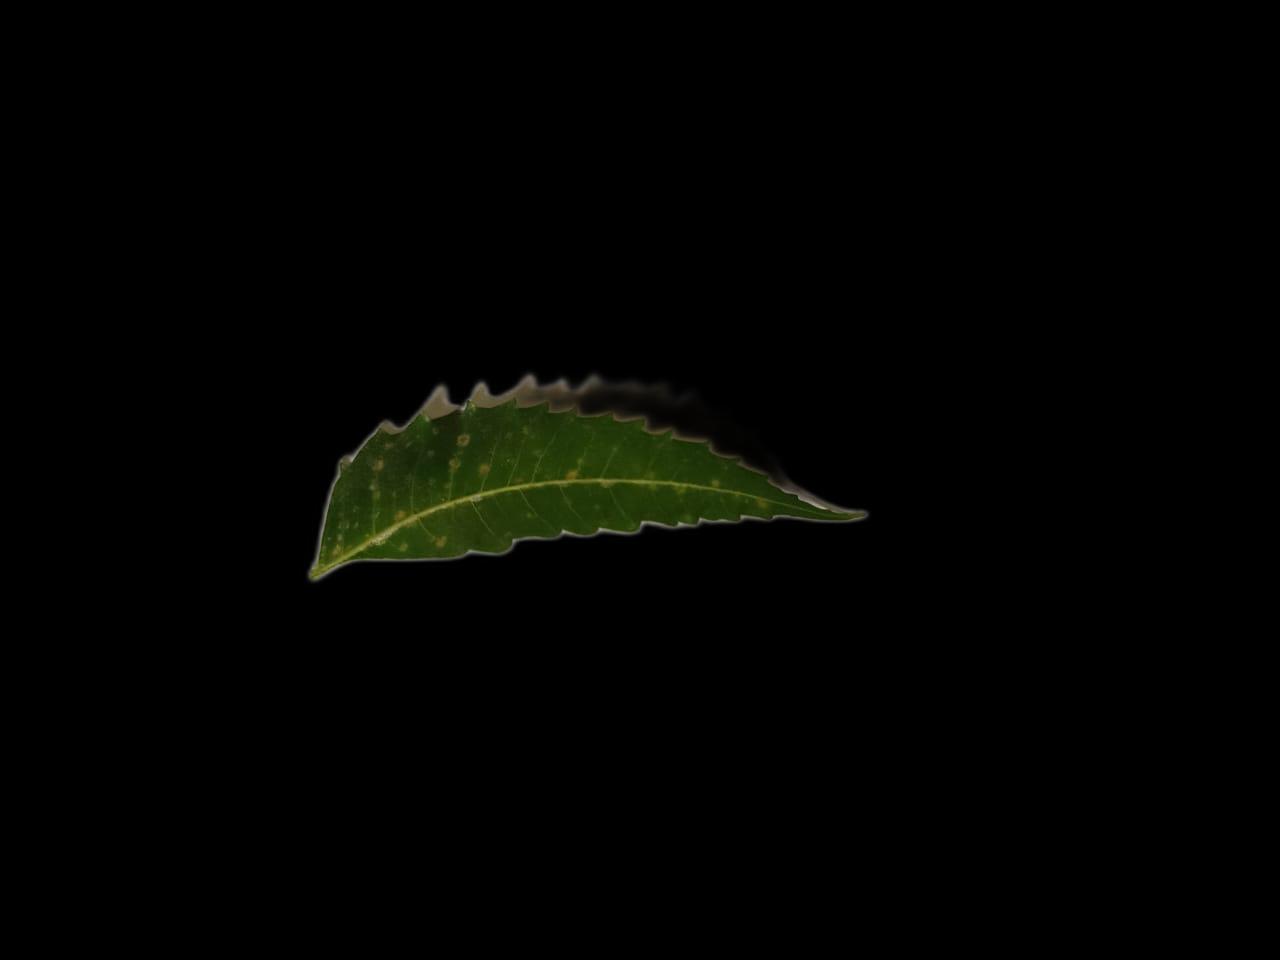
Plant: Neem